Anthony Peratt

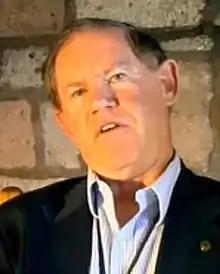
Anthony Peratt

Anthony L. Peratt is an American physicist whose most notable achievements have been in plasma physics, plasma petroglyphs, nuclear fusion and the monitoring of nuclear weapons.